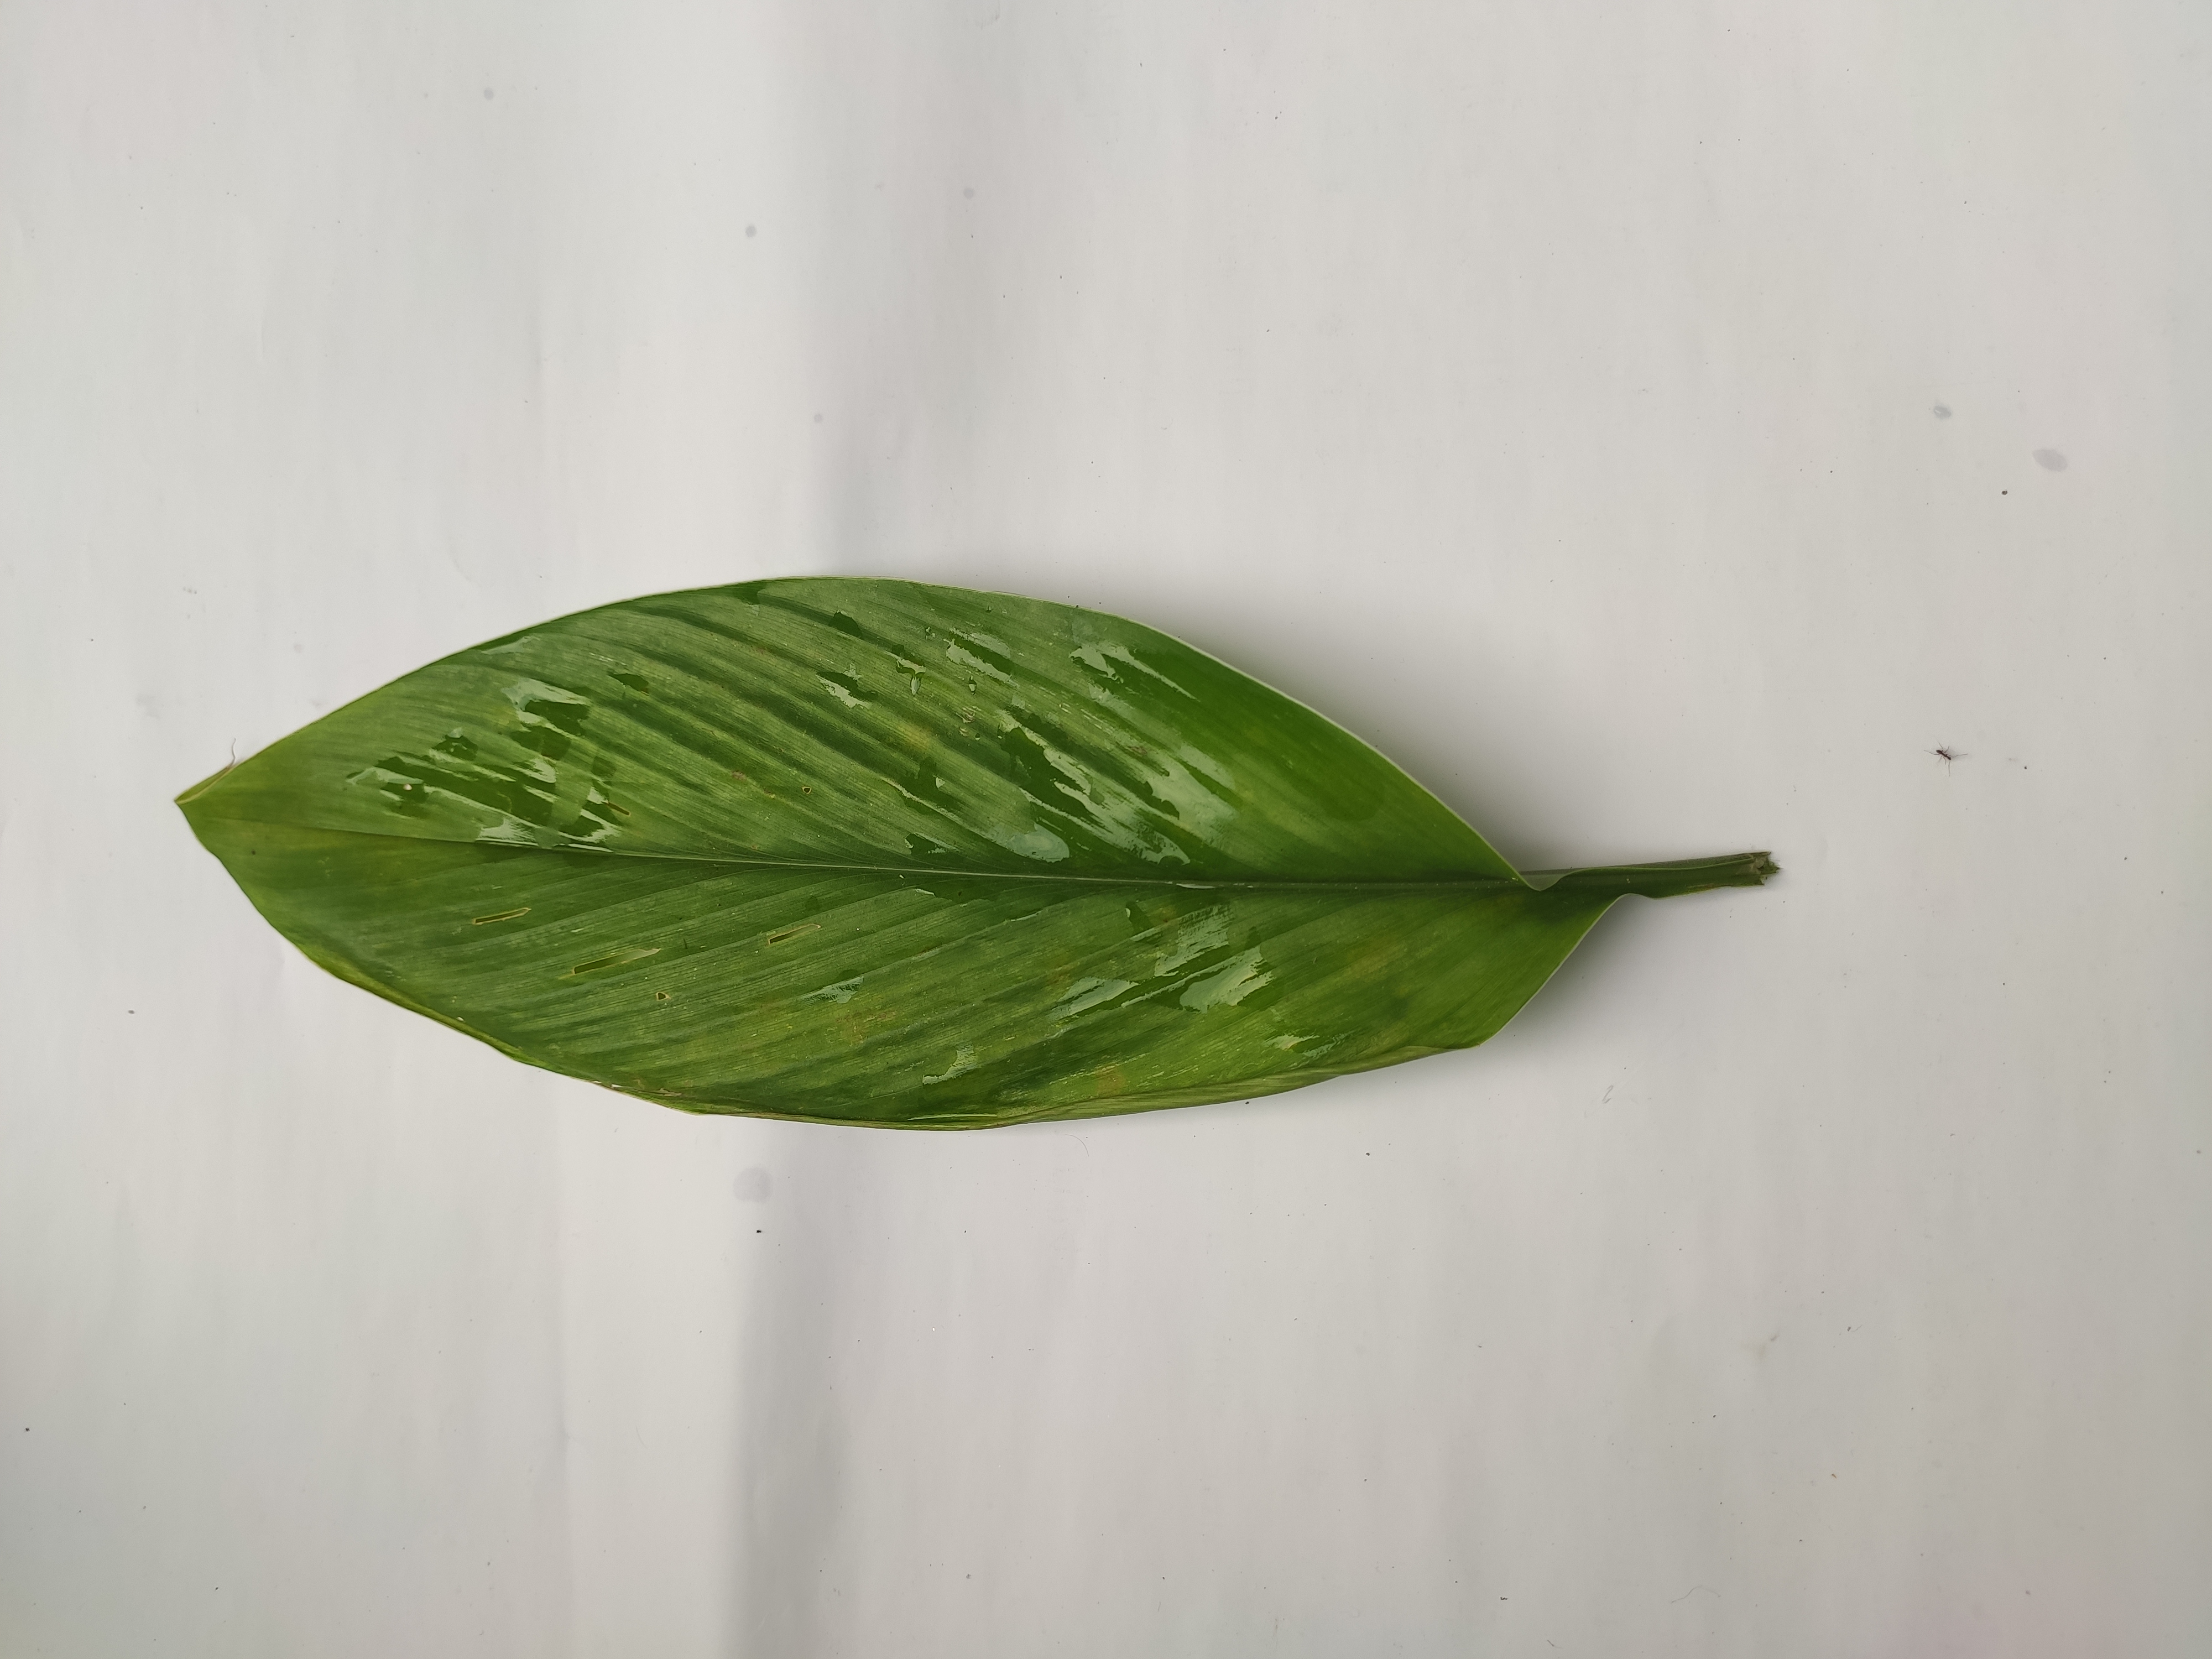
Label: Aphids_Disease